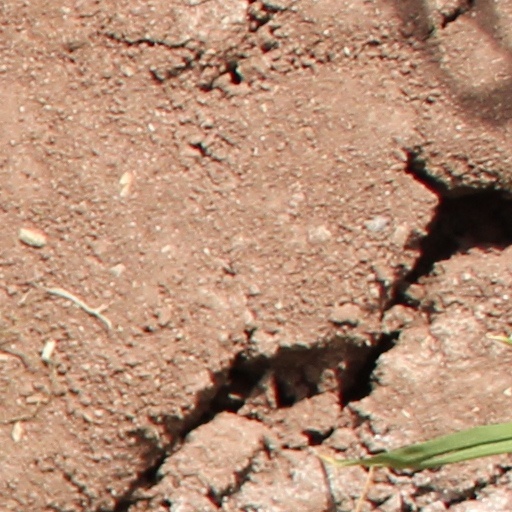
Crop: wheat